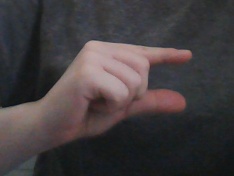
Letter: dal